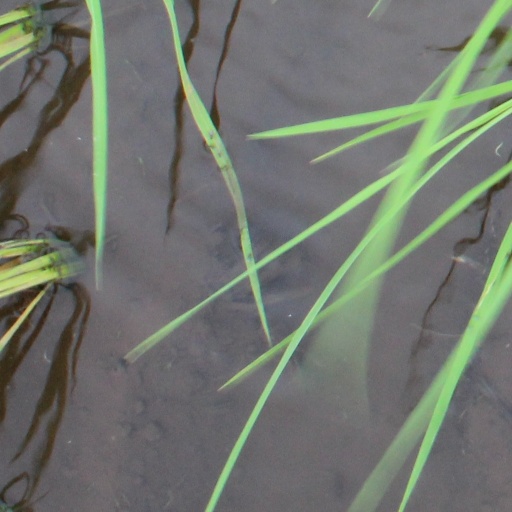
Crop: rice